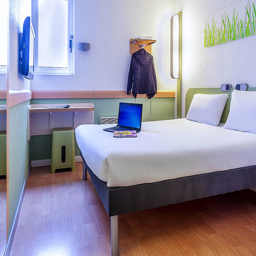
double room with a large bed for people .